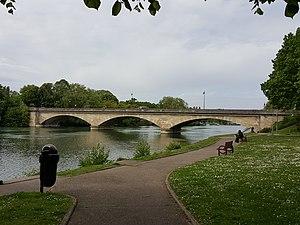
Pont neuf de Limay sur la Seine (Yvelines, France)
Le pont Neuf de Mantes est un pont routier qui franchit la Seine de Mantes-la-Jolie à Limay sur une longueur de quatre cent cinq mètres. Il comprend en fait deux ponts, séparés par la traversée de l'île aux Dames, le pont neuf de Mantes proprement dit, à structure métallique, qui enjambe le bras navigable de la Seine, et le pont de neuf de Limay, pont de pierre à trois arches reconstruit en 1943, sur le bras de Limay. Il se situe légèrement en aval du vieux pont de Limay.